Cultural references to Samson

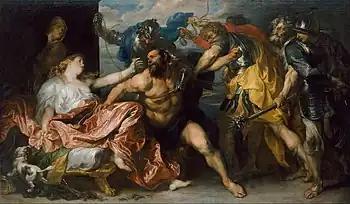
Anthony van Dyck, Samson and Delilah (ca 1630).

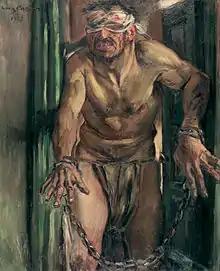
Lovis Corinth, The blinded Samson (1912).

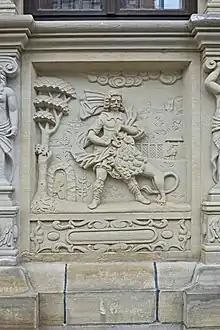
Samson, a relief on the facade of the Leibniz House, Hanover, destroyed in 1934 and recreated in 1983 by Georg Arfmann.

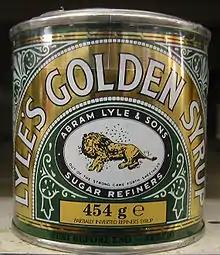
A tin of Lyle's Golden Syrup

Within the Marvel franchise, there is a character known as 'Doc Samson' (born Leonard "Leo" Samson), who was exposed to gamma radiation and gained incredible strength. As with most comic book heroes there are multiple versions of this, however, a common trait seems to be that after the radiation exposure, Samson's hair grows at least a foot and takes on a green colouring.